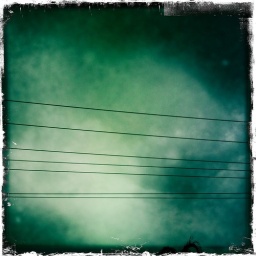
In a car on a road in a storm